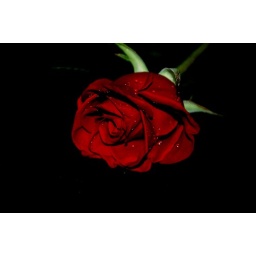
Deep in my heart a red rose grows